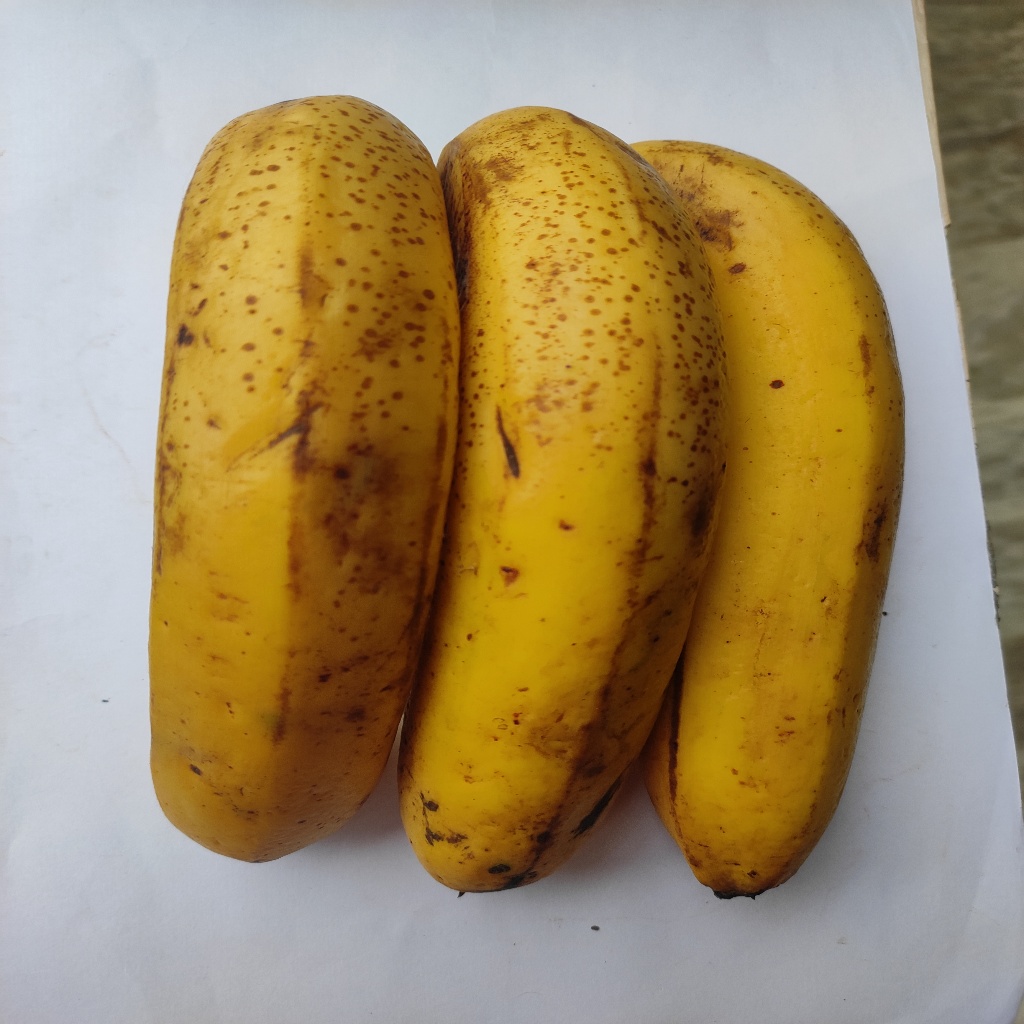
Crop: banana
Quality class: Class_B